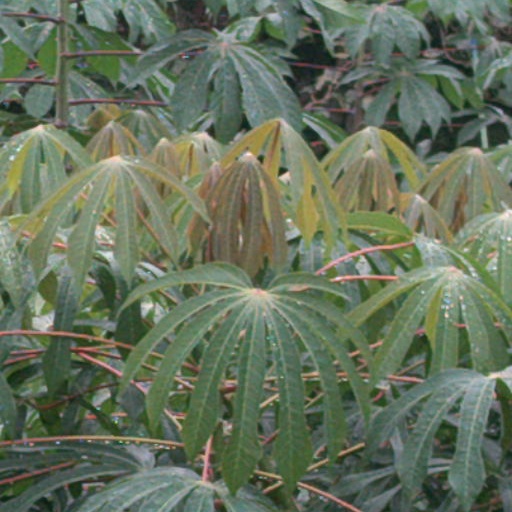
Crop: cassava